Ranakdevi (1973 film)

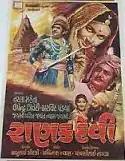
Poster

Ranakdevi is a 1973 Indian Gujarati historical drama film directed by Babubhai Mistry starring Tarla Mehta, Upendra Trivedi, Arvind Pandya and Arvind Trivedi in lead roles. The film was based on the legend of Ranakadevi.